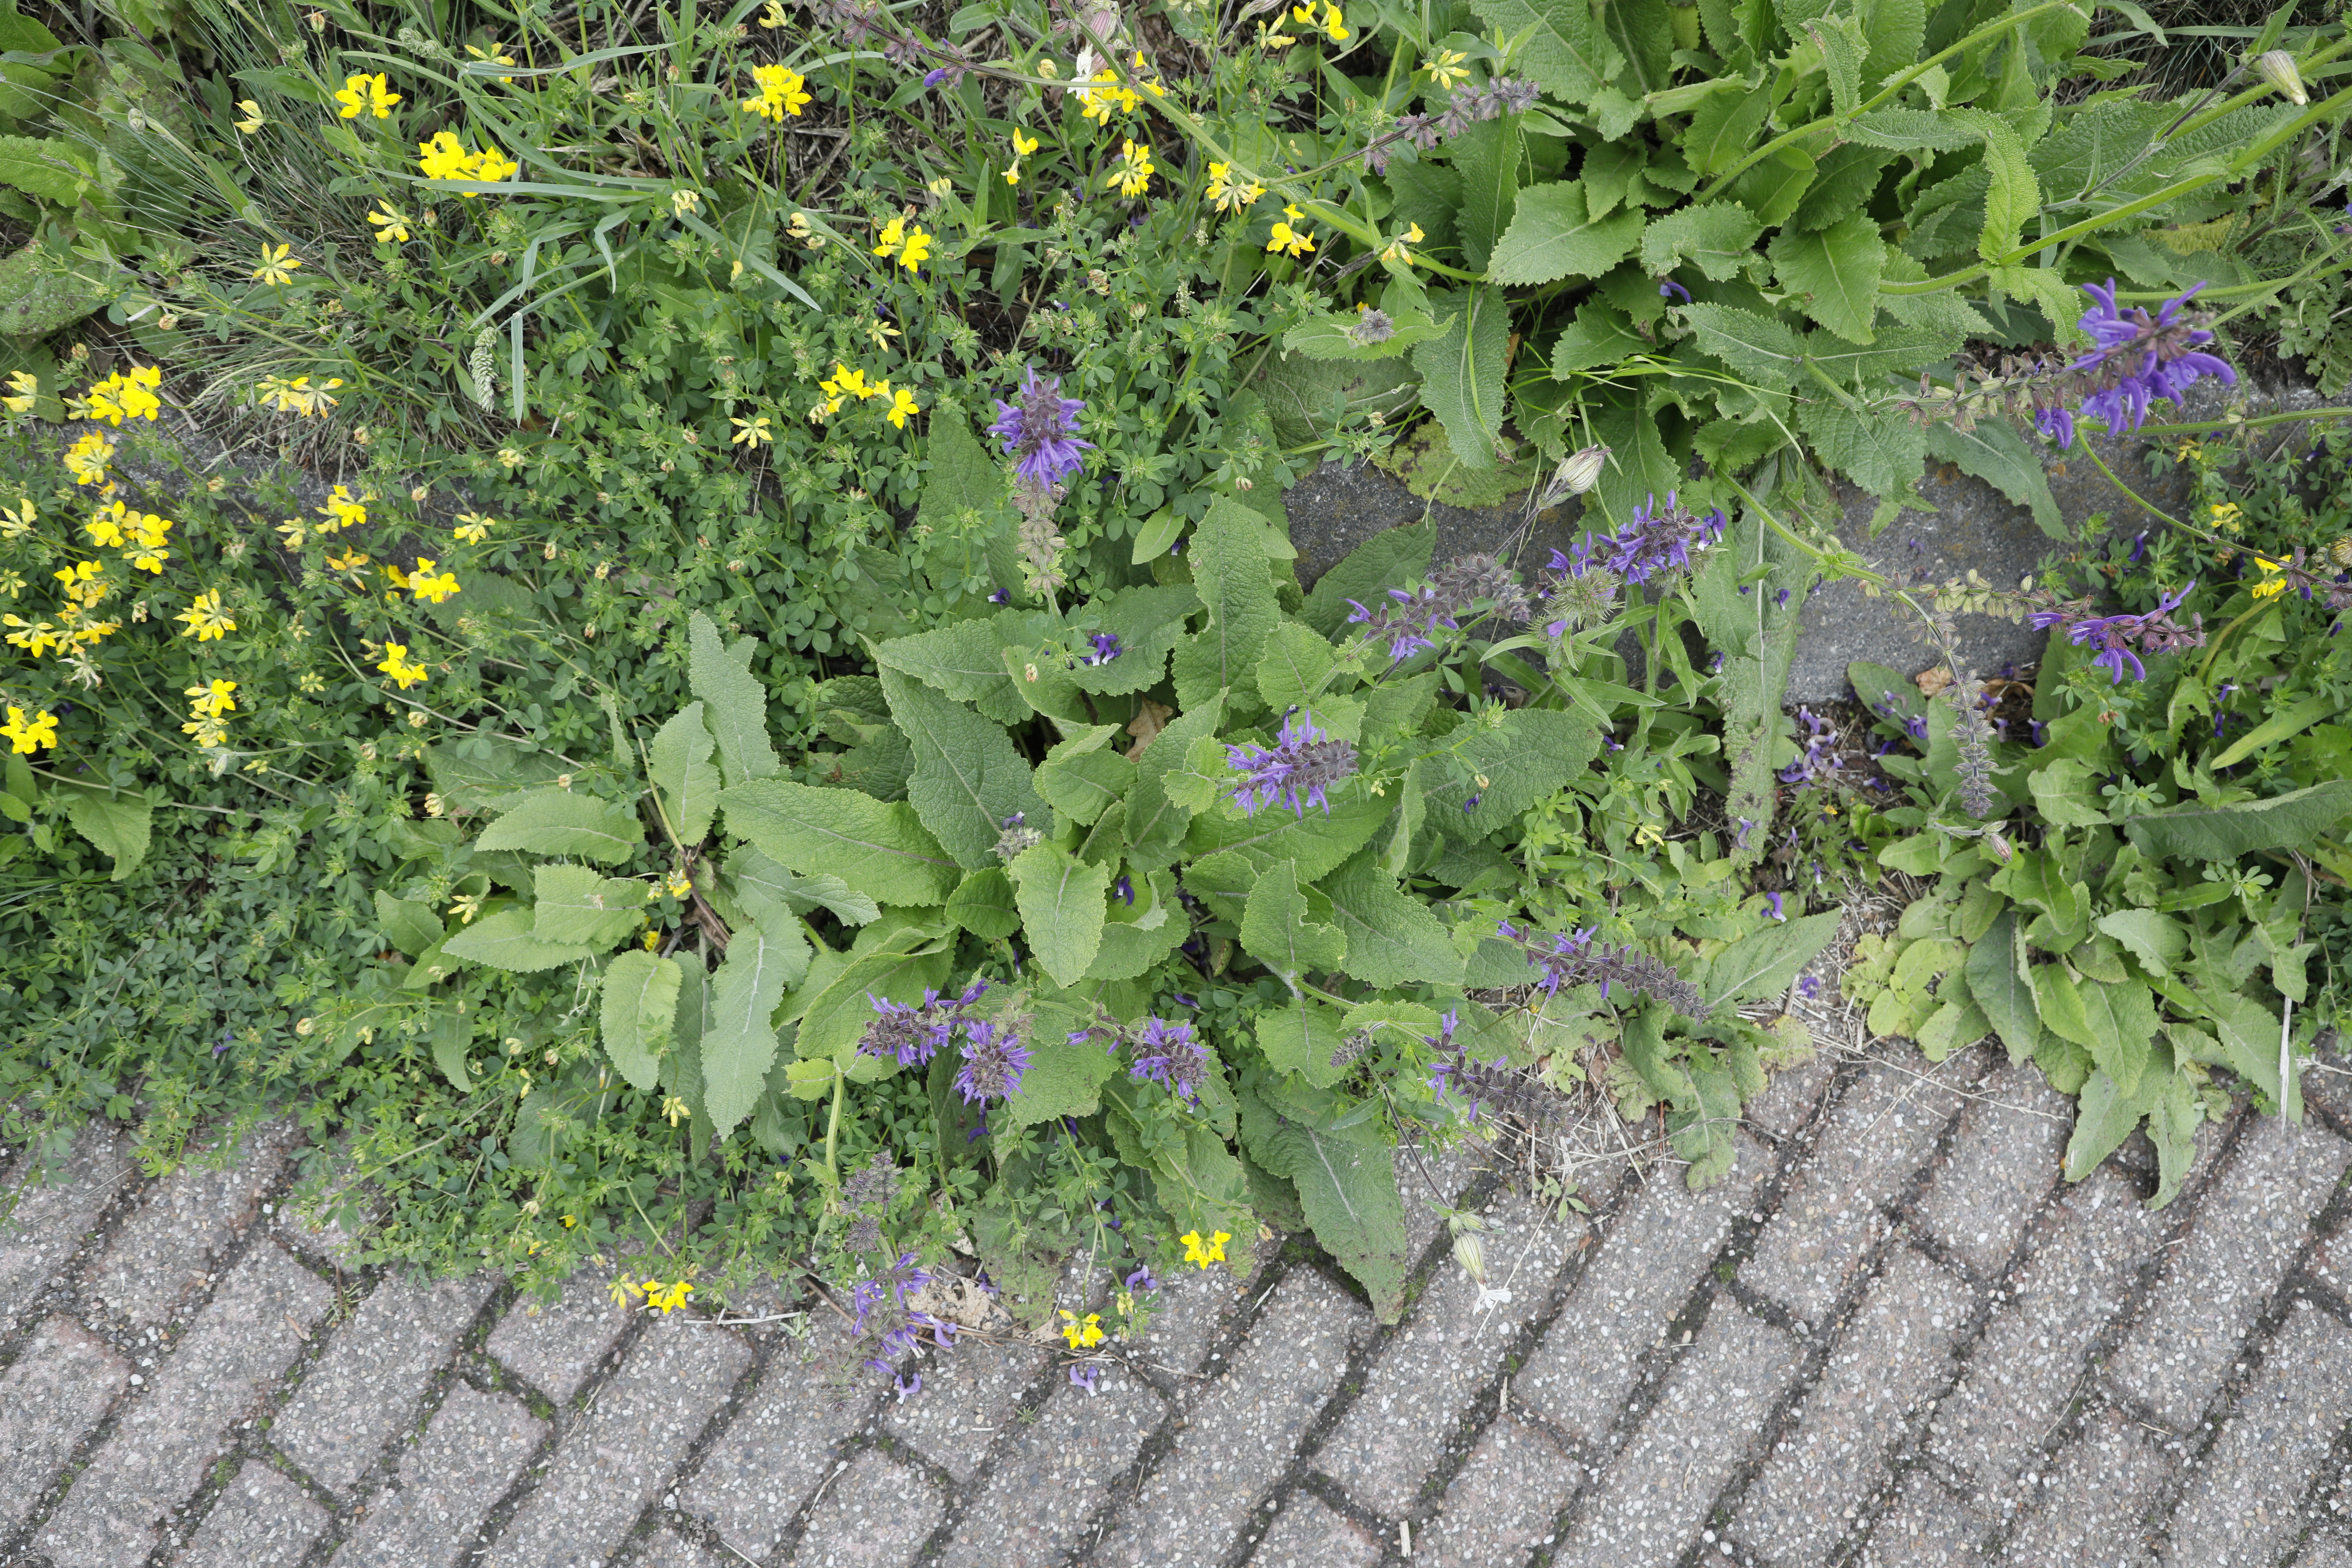
Plant species: Salvia pratensis, Echium vulgare, Lotus corniculatus